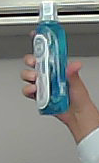
Product: sensodyne_mouthwash